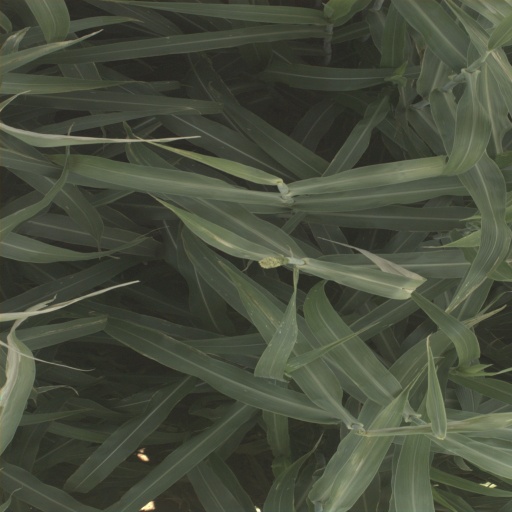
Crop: sorghum